Answer in natural language. Considering the relative positions, is black colour tv stand above or below swivel office chair with adjustable armrests? Choose between the following options: above or below
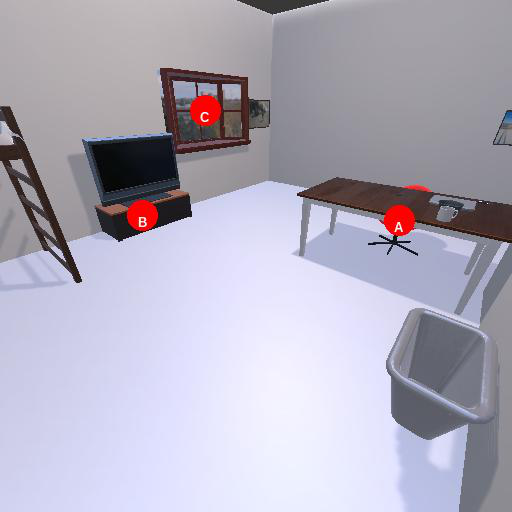
<answer>above</answer>